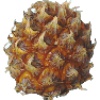
Label: pineapple_mini